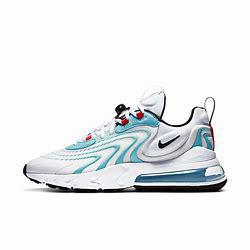
Brand: Nike
Model: Air Max 270 React ENG